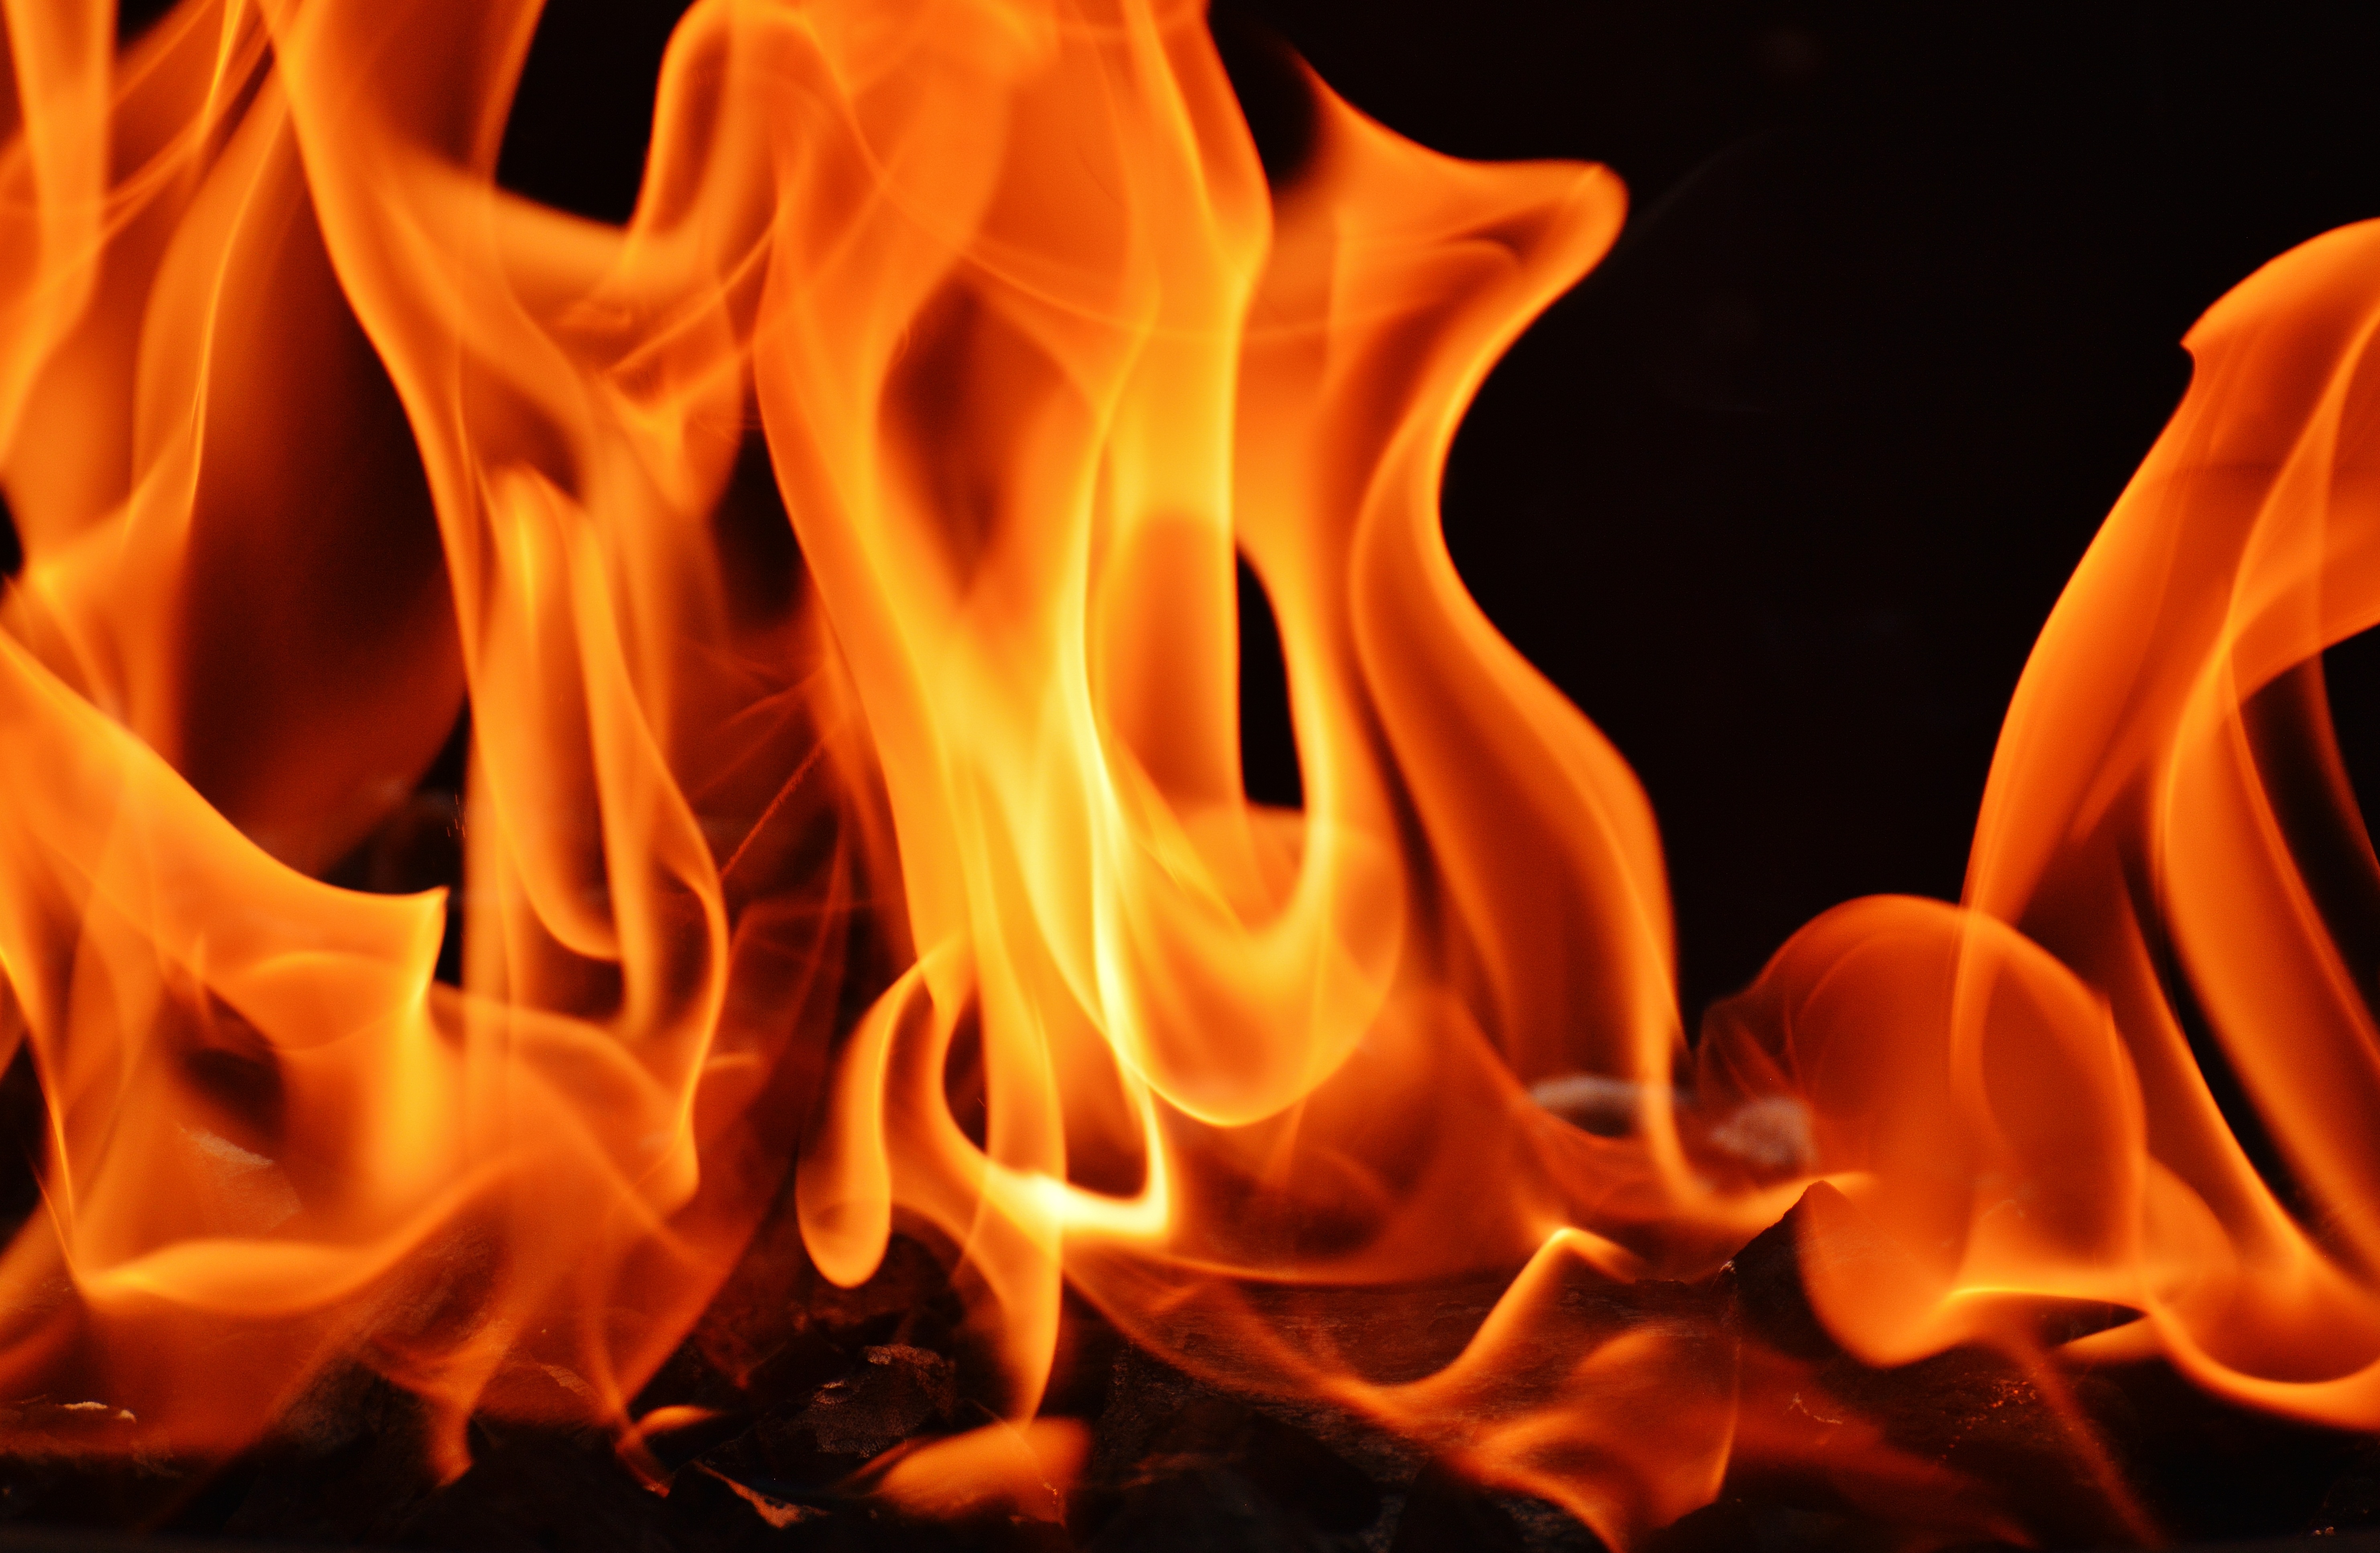
glowing, wood, flame, fire, fireplace, campfire, barbecue, heat, burn, brand, font, hot, blaze, embers, wood fire